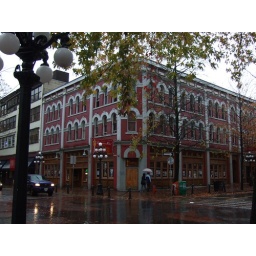
red building in wet colour